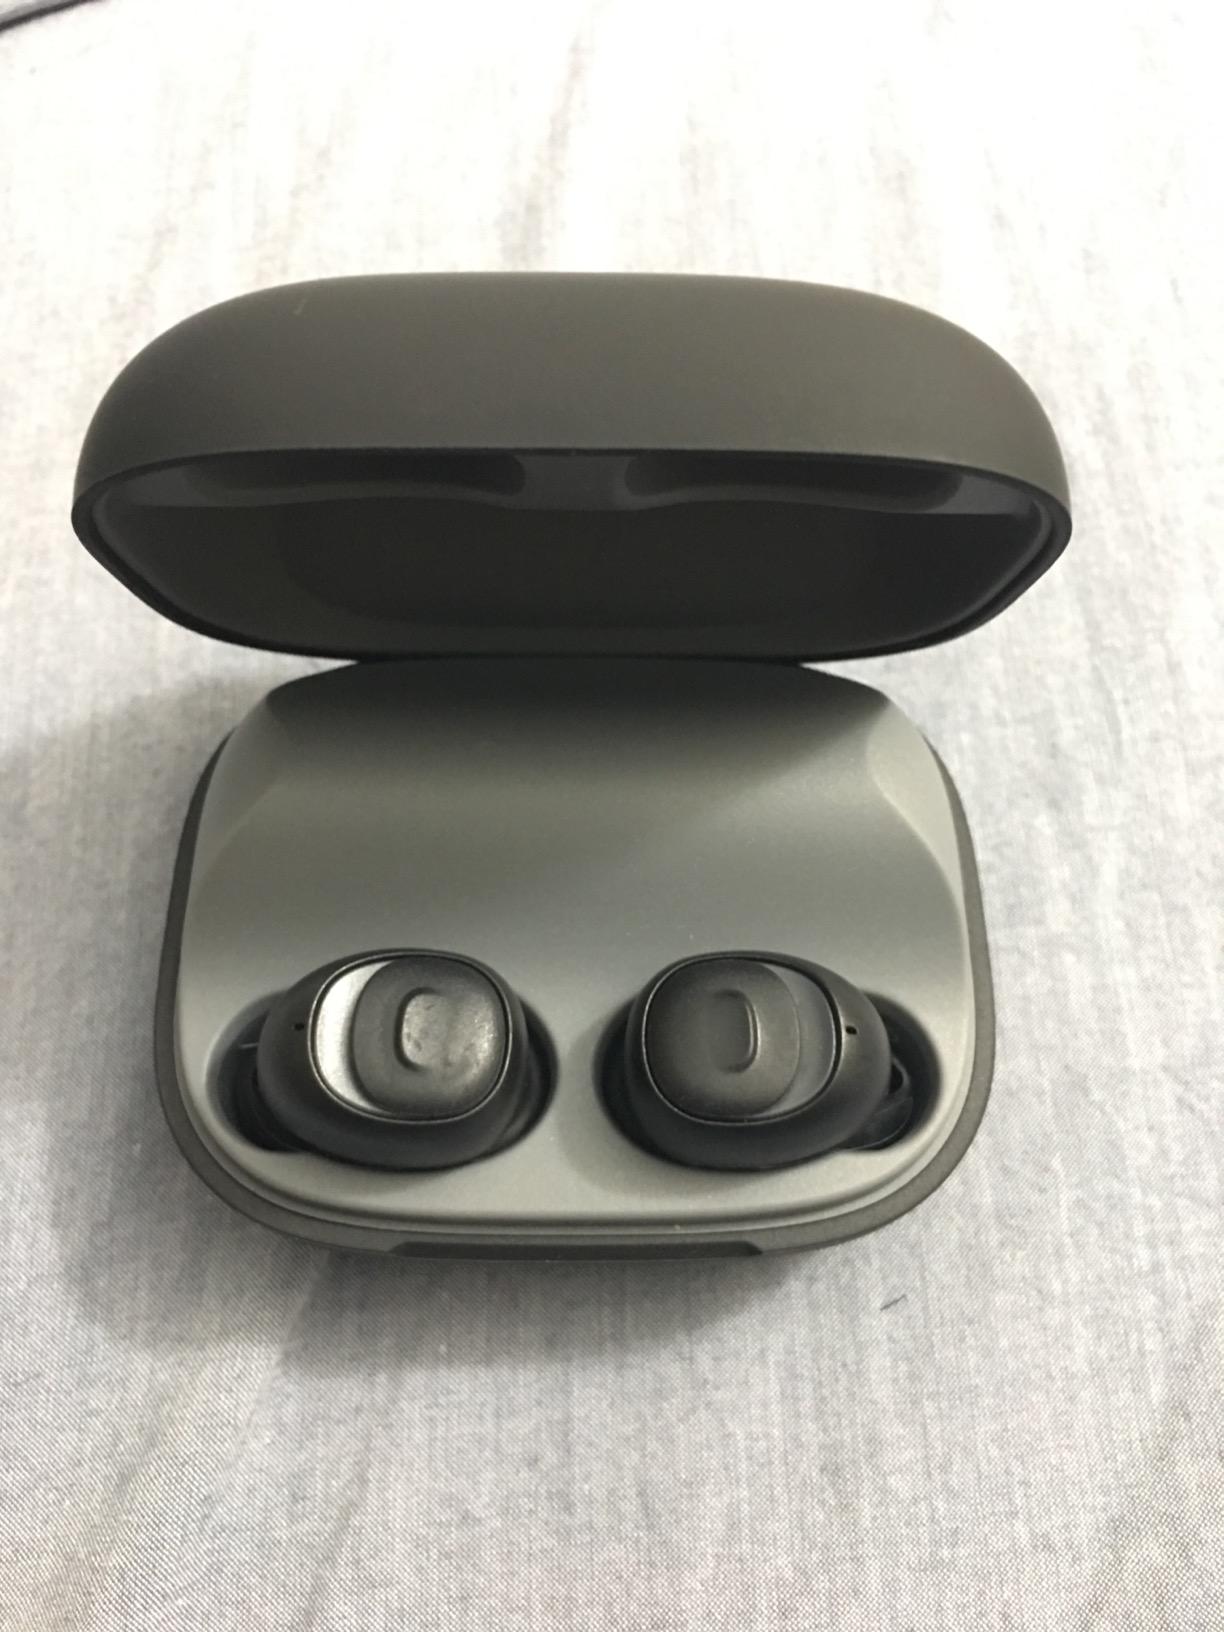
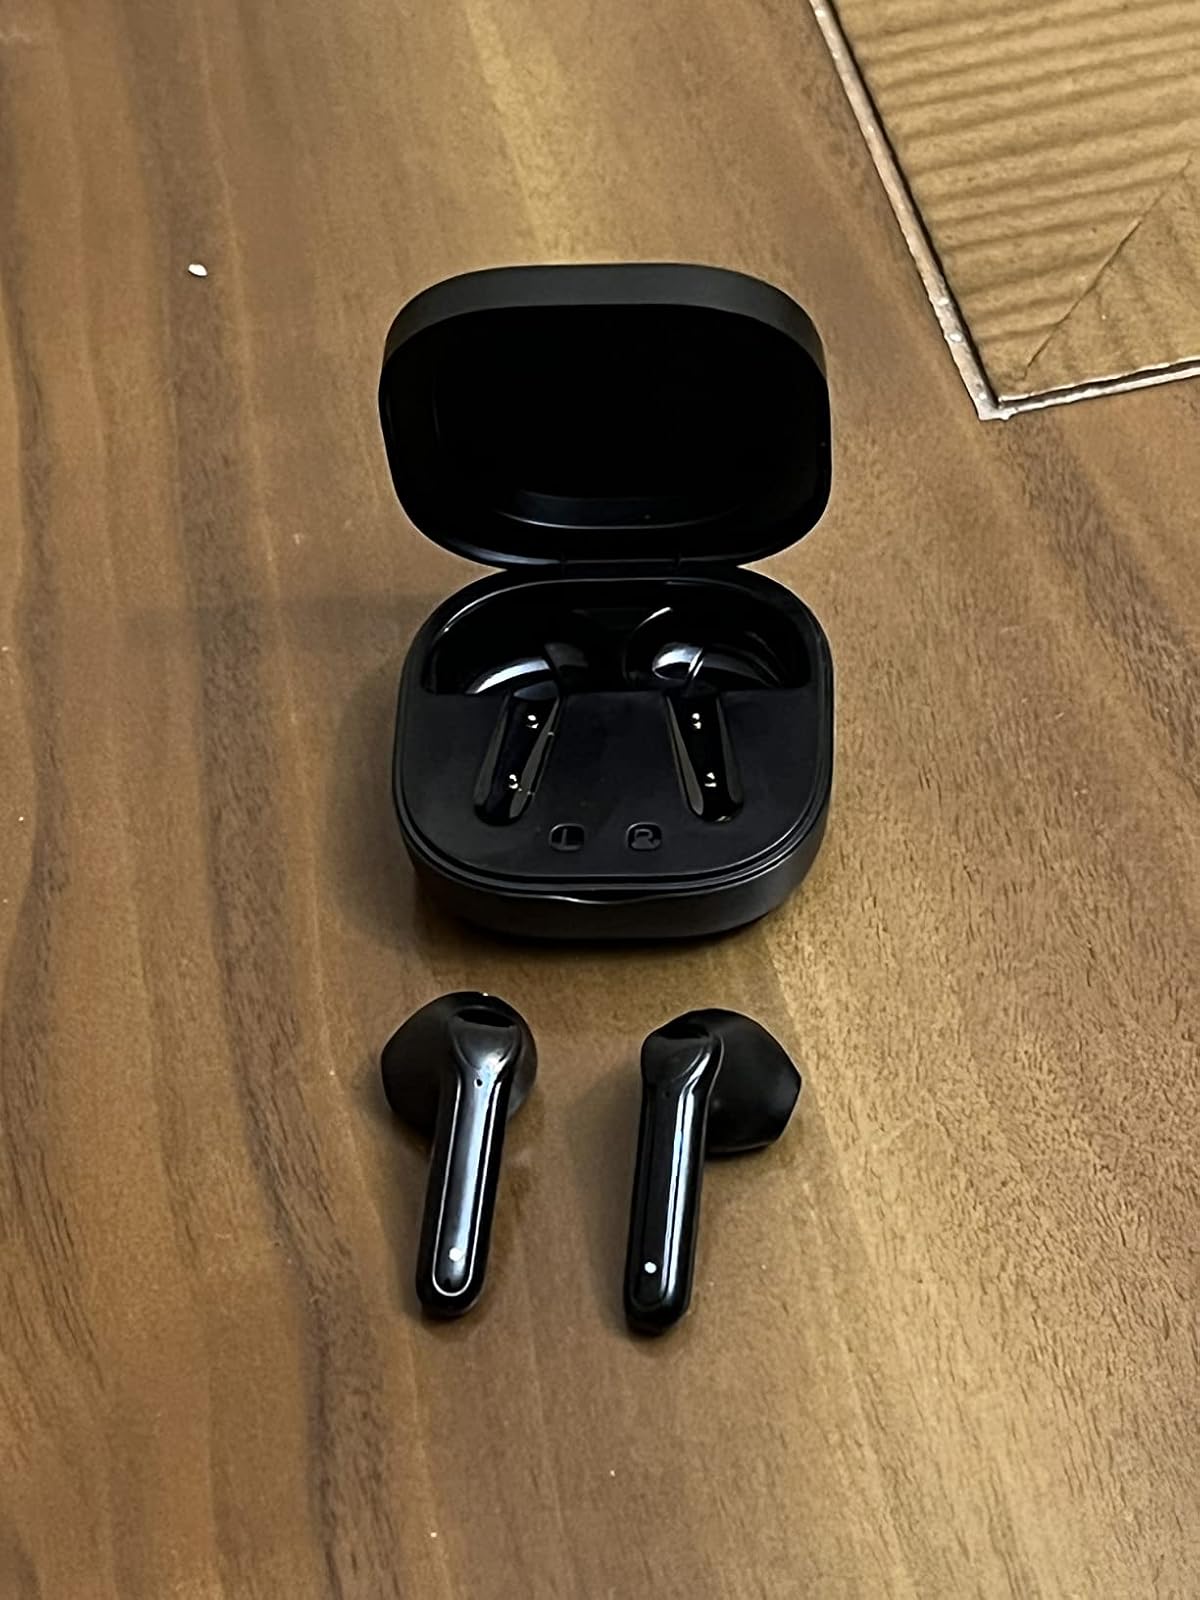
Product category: earbuds
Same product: no